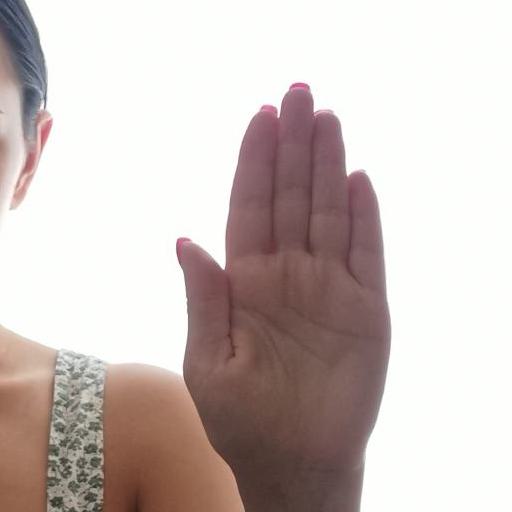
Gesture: stop